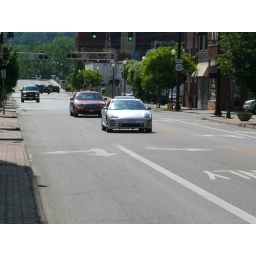
Josh's car in front picking me up after leaving the van for repair.